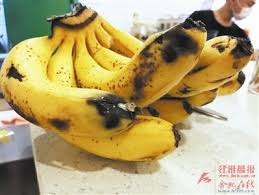
Waste category: biological